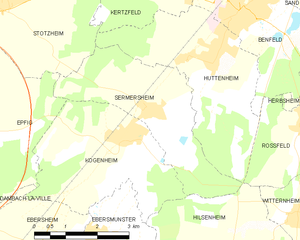
Carte des communes françaises